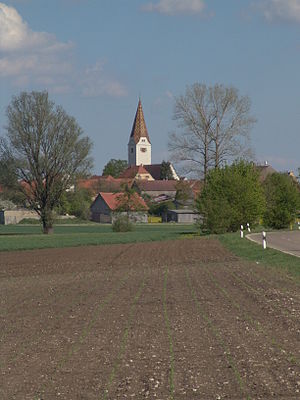
Alerheim
Alerheim
Alerheim er en kommune i Landkreis Donau-Ries i Regierungsbezirk Schwaben i den tyske delstat Bayern, med knap 2.700 indbyggere. Den er en del af Verwaltungsgemeinschaft Ries der har administrationsby i Nördlingen.